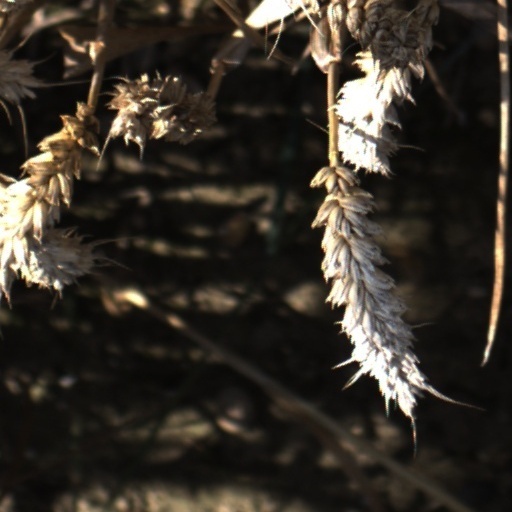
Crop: wheat